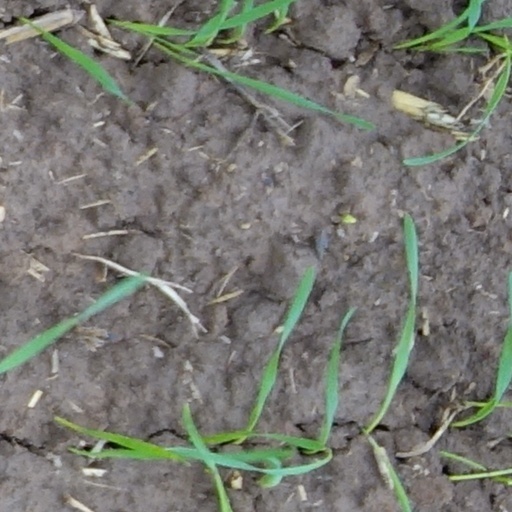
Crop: wheat